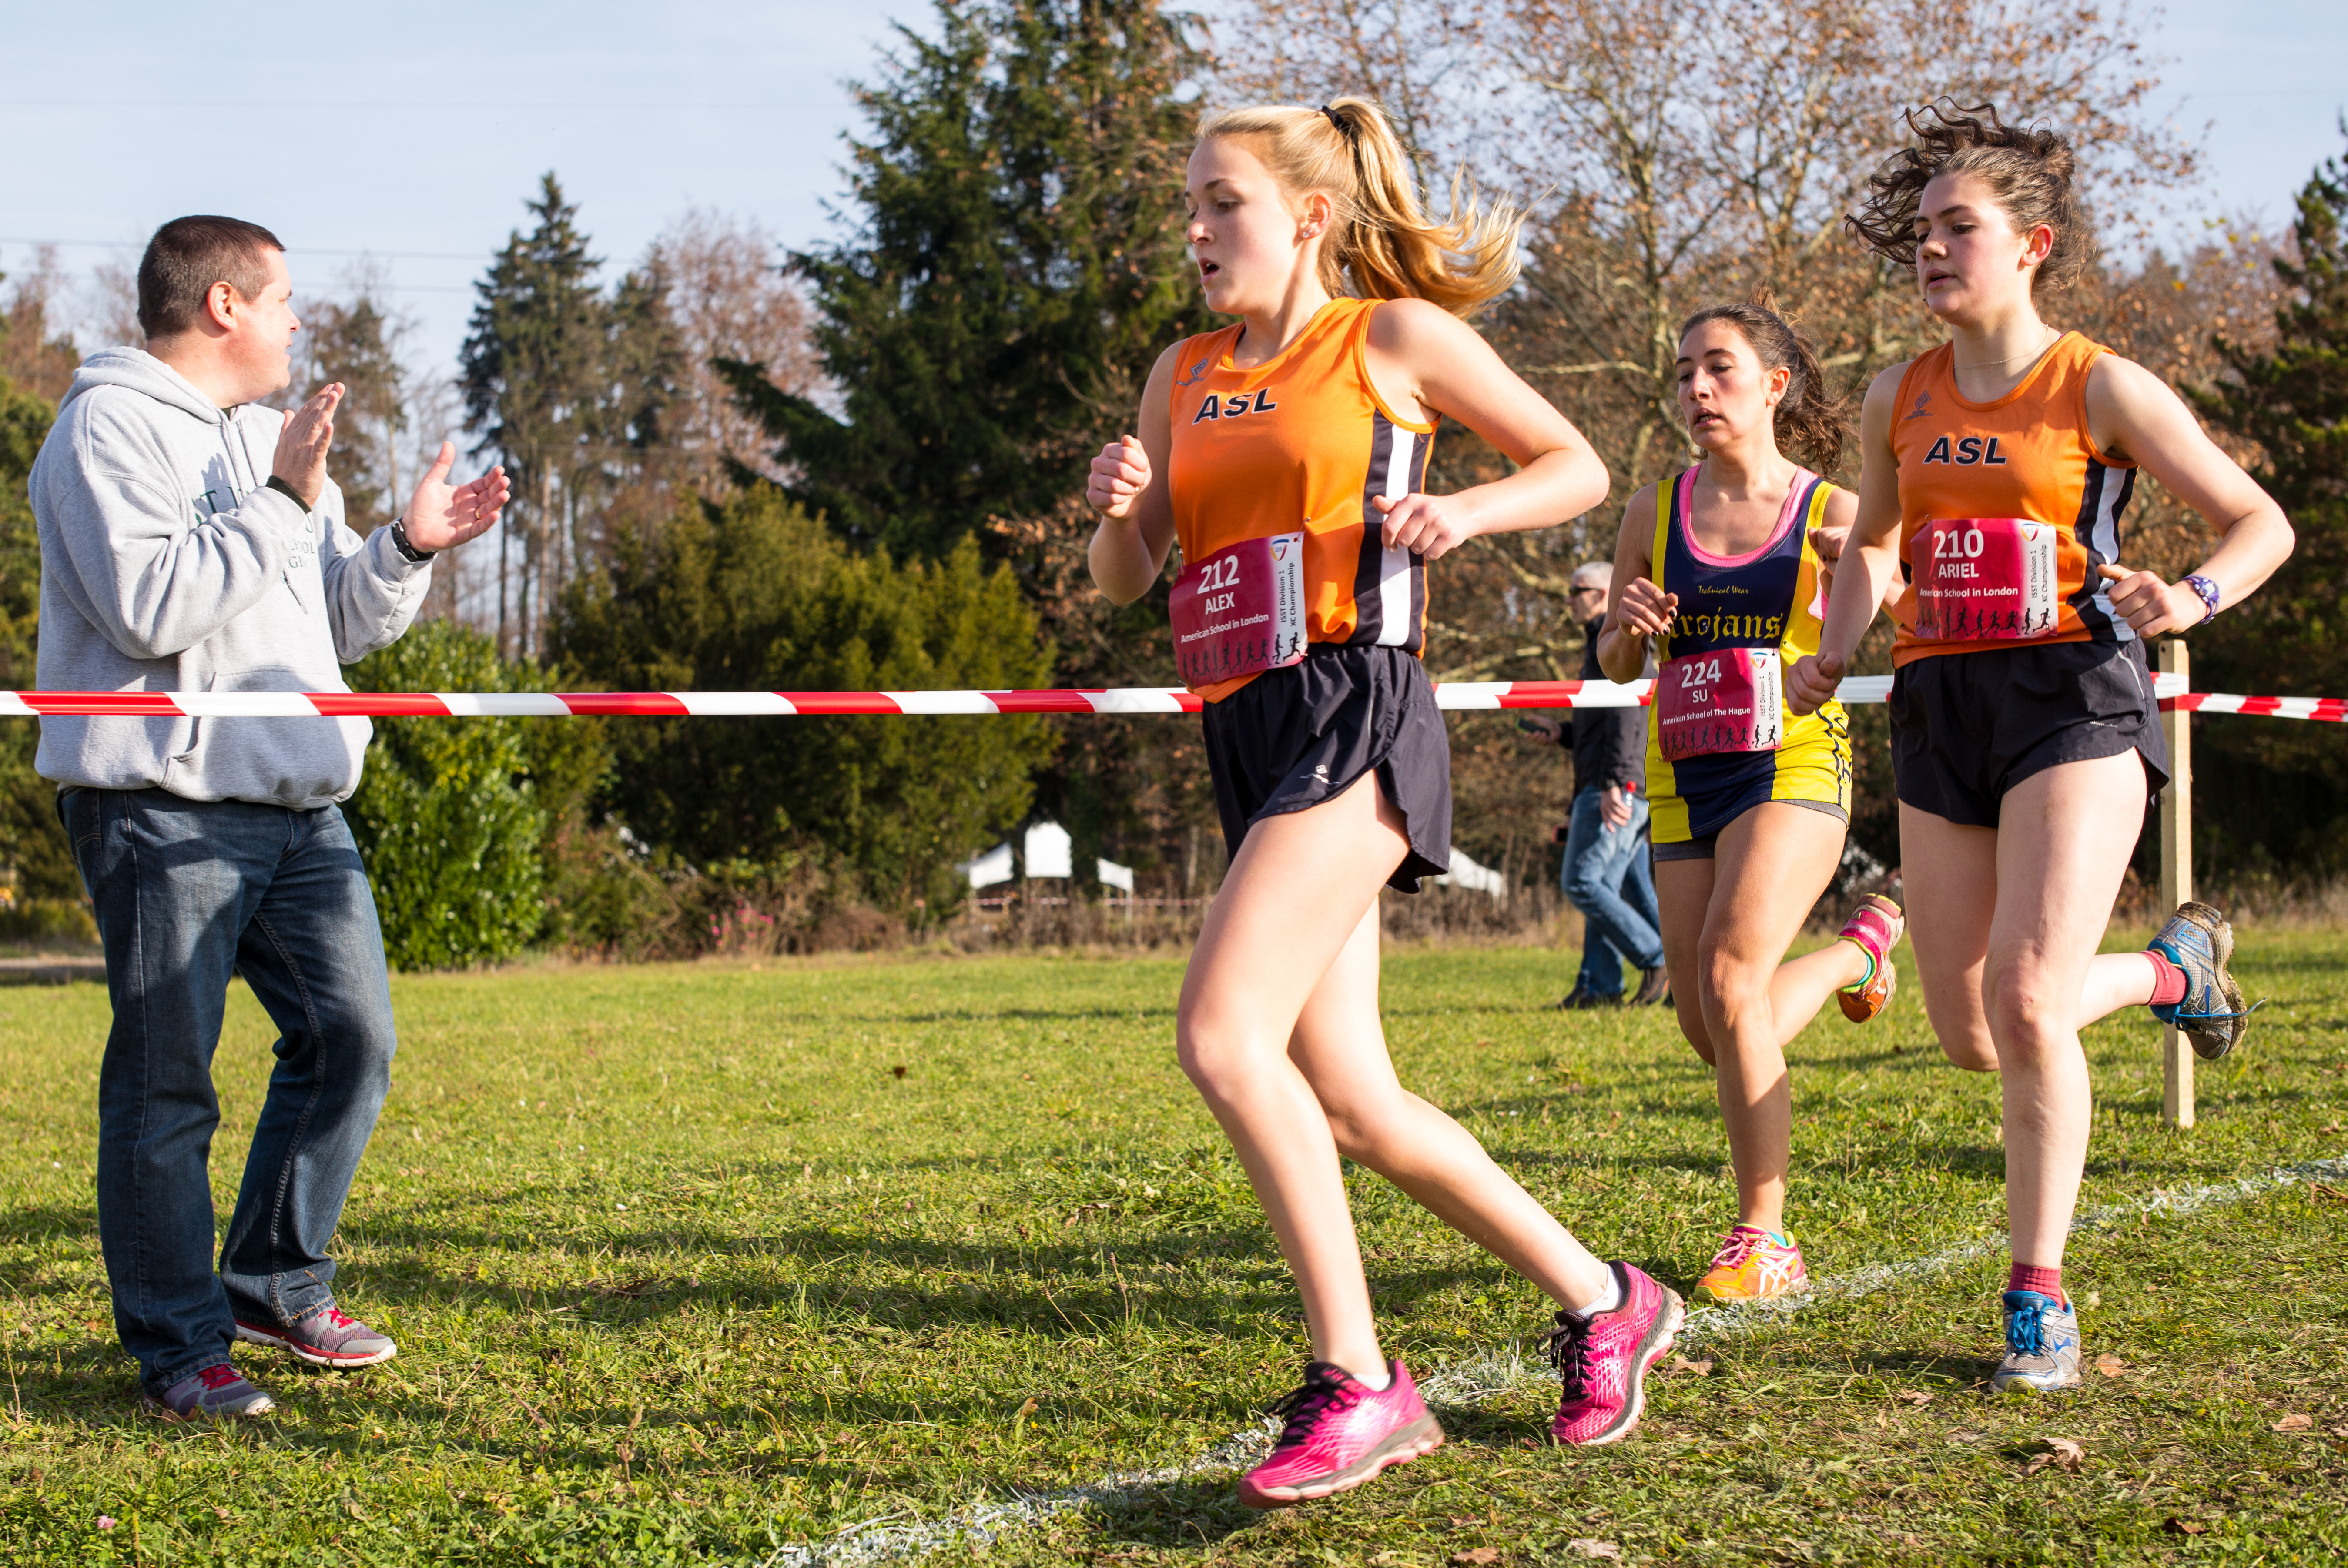
person, trail, running, run, country, recreation, europe, runner, cross, ash, 2015, race, hague, girls, m, american, team, sports, 50, switzerland, school, zurich, runners, endurance, leica, 240, summilux, varsity, athletics, meet, isst, tournament, xc, sprint, triathlon, physical exercise, outdoor recreation, human action, individual sports, endurance sports, ultramarathon, duathlon, cross country running, cross country cycling, middle distance running